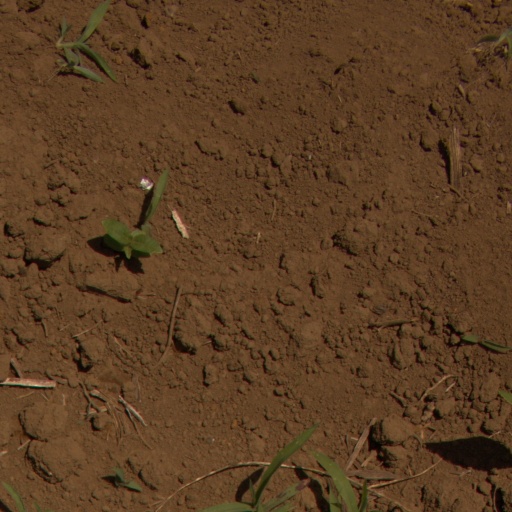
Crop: Jerusalem artichoke